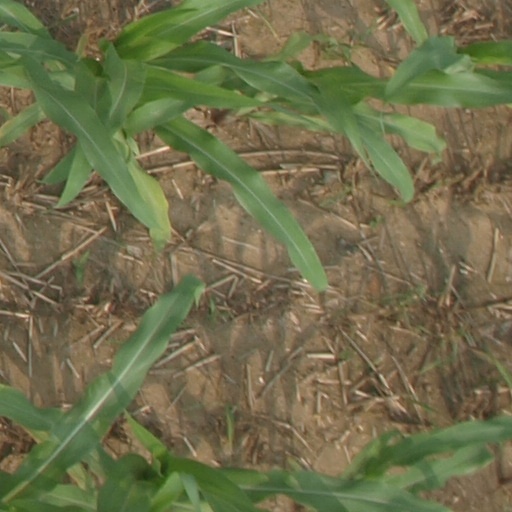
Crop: maize; corn